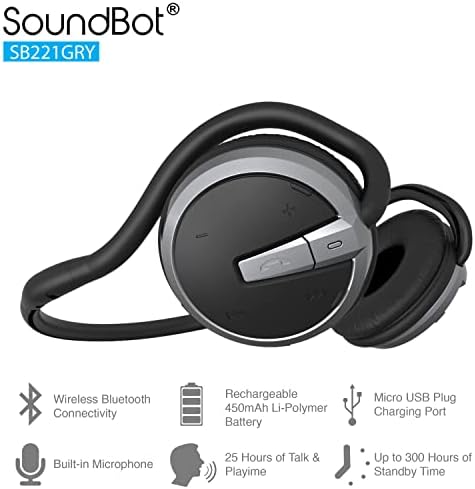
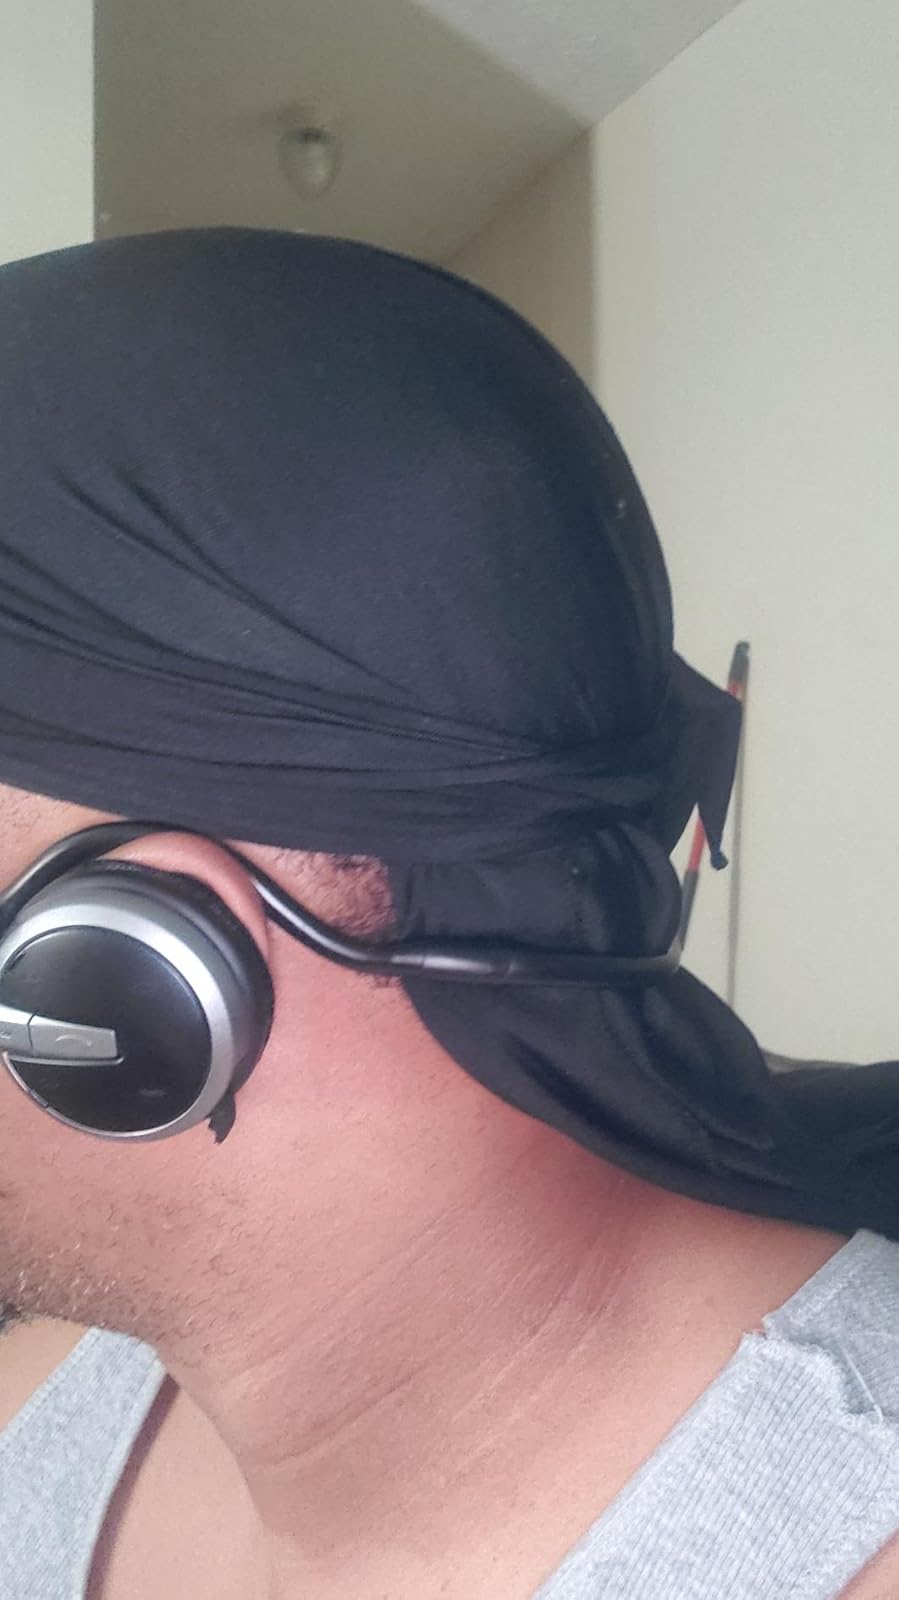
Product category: headphones
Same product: yes